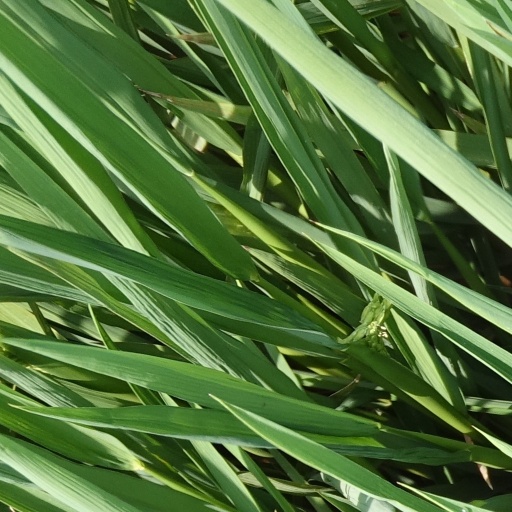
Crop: rice